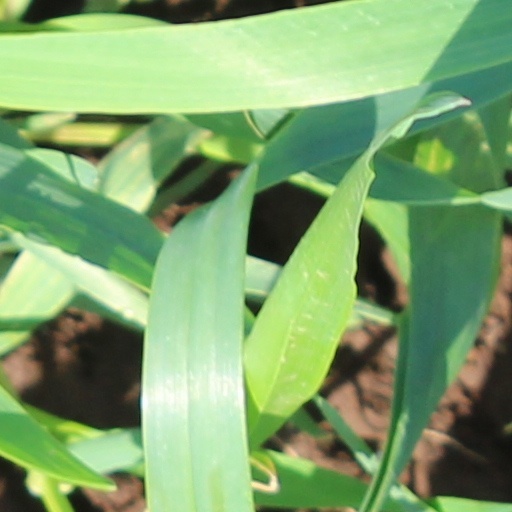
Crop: wheat